Radovan Hromádko

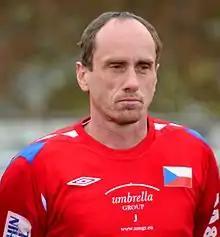
Radovan Hromádko (2013)

Radovan Hromádko (born 16 May 1969 in Náchod) is a Czech former football player. He played club football for seven years at Jablonec, where he made 109 league appearances, scoring 26 times. He also played international football for the Czech Republic. He made two appearances for the national team, making his debut against Kuwait on 13 December 1995.